Andreas Lukse

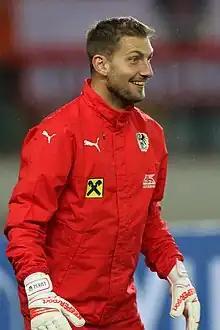
Lukse warming up for Austria in 2016

Andreas Lukse (born 8 November 1987) is an Austrian professional footballer who plays for Blau-Weiß Linz.